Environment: lab
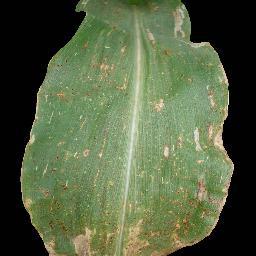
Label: common_rust